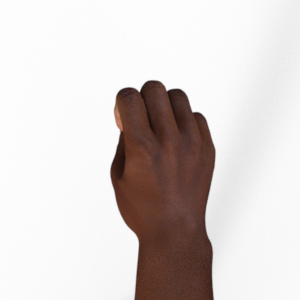
Label: rock